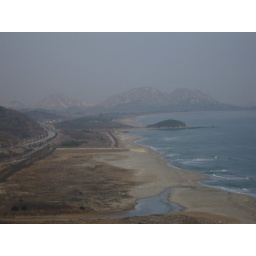
miles and miles of beautiful beach surrounded by a 10 ft. tall chain link fence with razor wire.